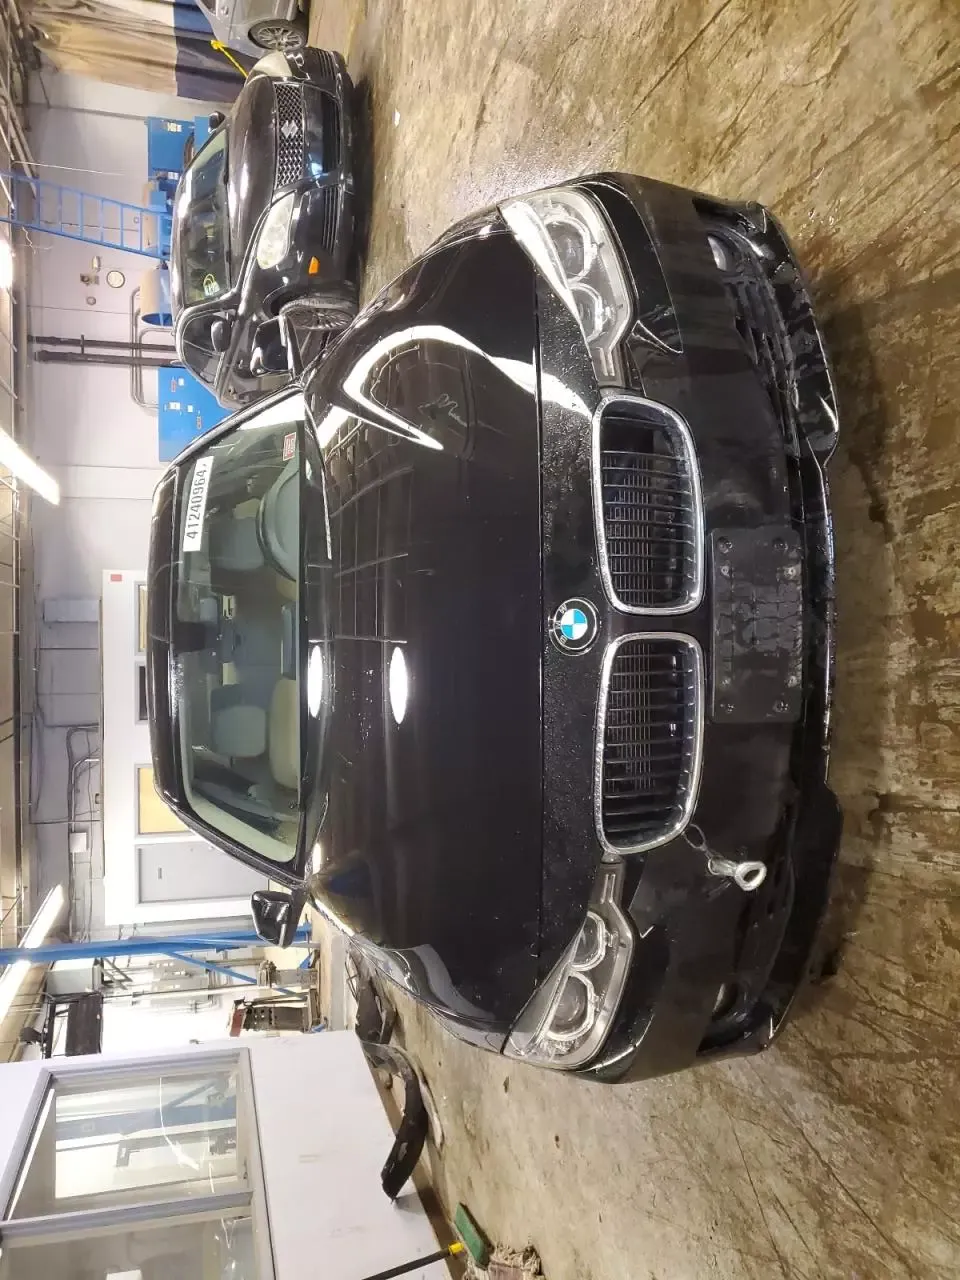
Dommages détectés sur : plaque d'immatriculation avant, pare-choc avant, capot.
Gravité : majeur